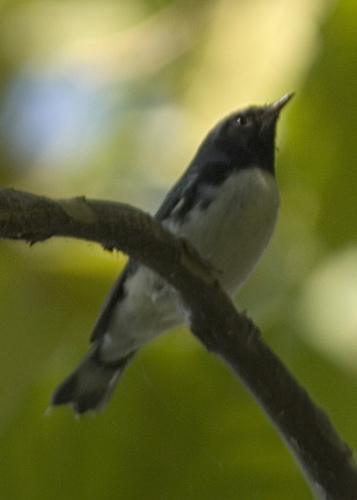
a bird with a small needlelike beak, gray breast, and forked rectrices
this small bird has a white belly with a black rectrices that has its tip lined with yellow feathers.
this bird has a thin straight bill, a white breast and belly, and a black throat.
this is a white bellied bird with black head and retrices.
this black and white bird has a white belly, a black back and what appears to be a black rump.
this bird is black with white and has a long, pointy beak.
this bird has wings that are black and has white eyes
this bird has a white belly and black feathers with a narrow beak.
this bird has wings that are black and has a white belly
this bird has wings that are black and has a white belly
Species: Black Throated Blue Warbler